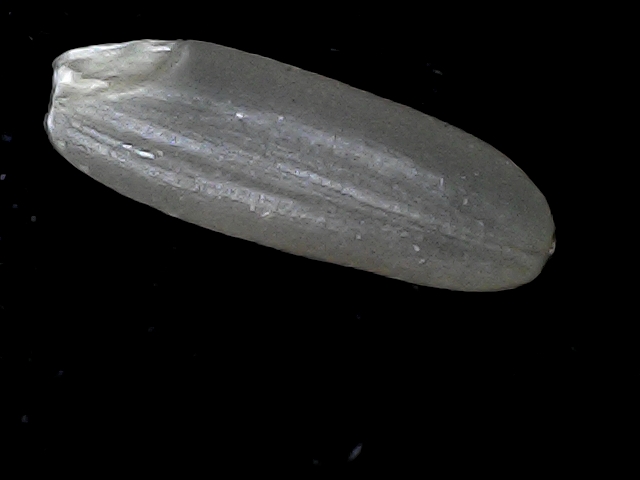
Rice variety: BD85